The Great Stone Face (Hawthorne)

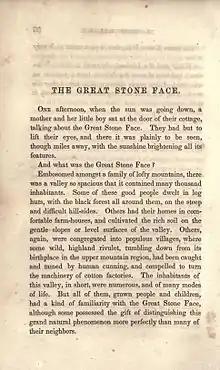
"The Great Stone Face" as it appeared in "The Snow-Image, and Other Twice-Told Tales"

"The Great Stone Face" is a short story published by Nathaniel Hawthorne in 1850. The story reappeared in a full-length book, "The Snow-Image, and Other Twice-Told Tales", published by Ticknor, Reed & Fields in 1852. It has since been republished and anthologized many times.